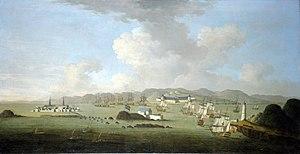
Vue du siège de Louisbourg en 1745.
Alexandre Dubois-Descours, baron puis marquis de La Maisonfort, né en 1680 et mort en 1754, est un officier de marine français.
L'histoire de l'Acadie débute au XVIᵉ siècle. Ce territoire est toutefois déjà habité depuis au moins onze millénaires, d'abord par les Paléoaméricains. La période du grand hiatus, entre -8000 et -3000, correspond à un manque de preuves archéologiques. La culture archaïque maritime s'installe ensuite près de la mer et vit surtout des ressources halieutiques, côtoyant probablement d'autres peuples. La céramique est adoptée vers -500, à l'époque où se développent les peuples des Micmacs et des Etchemins. Ce qui est arrivé à ces derniers n'est pas connu, mais les Malécites, à qui leur sont probablement liés, occupent ensuite leur territoire.
Le siège de Louisbourg est un épisode de la guerre de Succession d'Autriche au cours de laquelle les forces coloniales de Nouvelle-Angleterre aidées d'une flotte britannique assiègent et capturent Louisbourg, la capitale de l'établissement français de Île-Royale, alors troisième ville la plus populeuse de la Nouvelle-France.